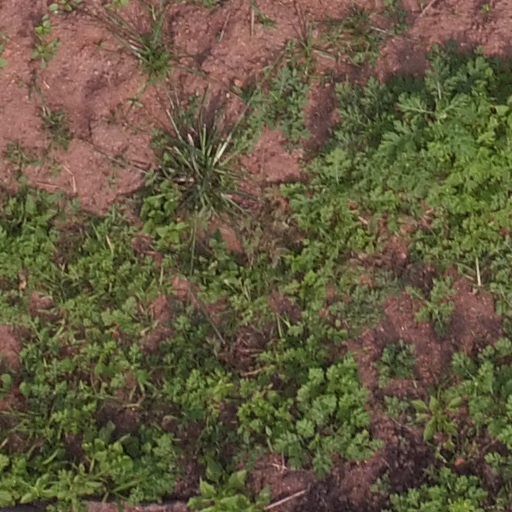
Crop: maize; corn